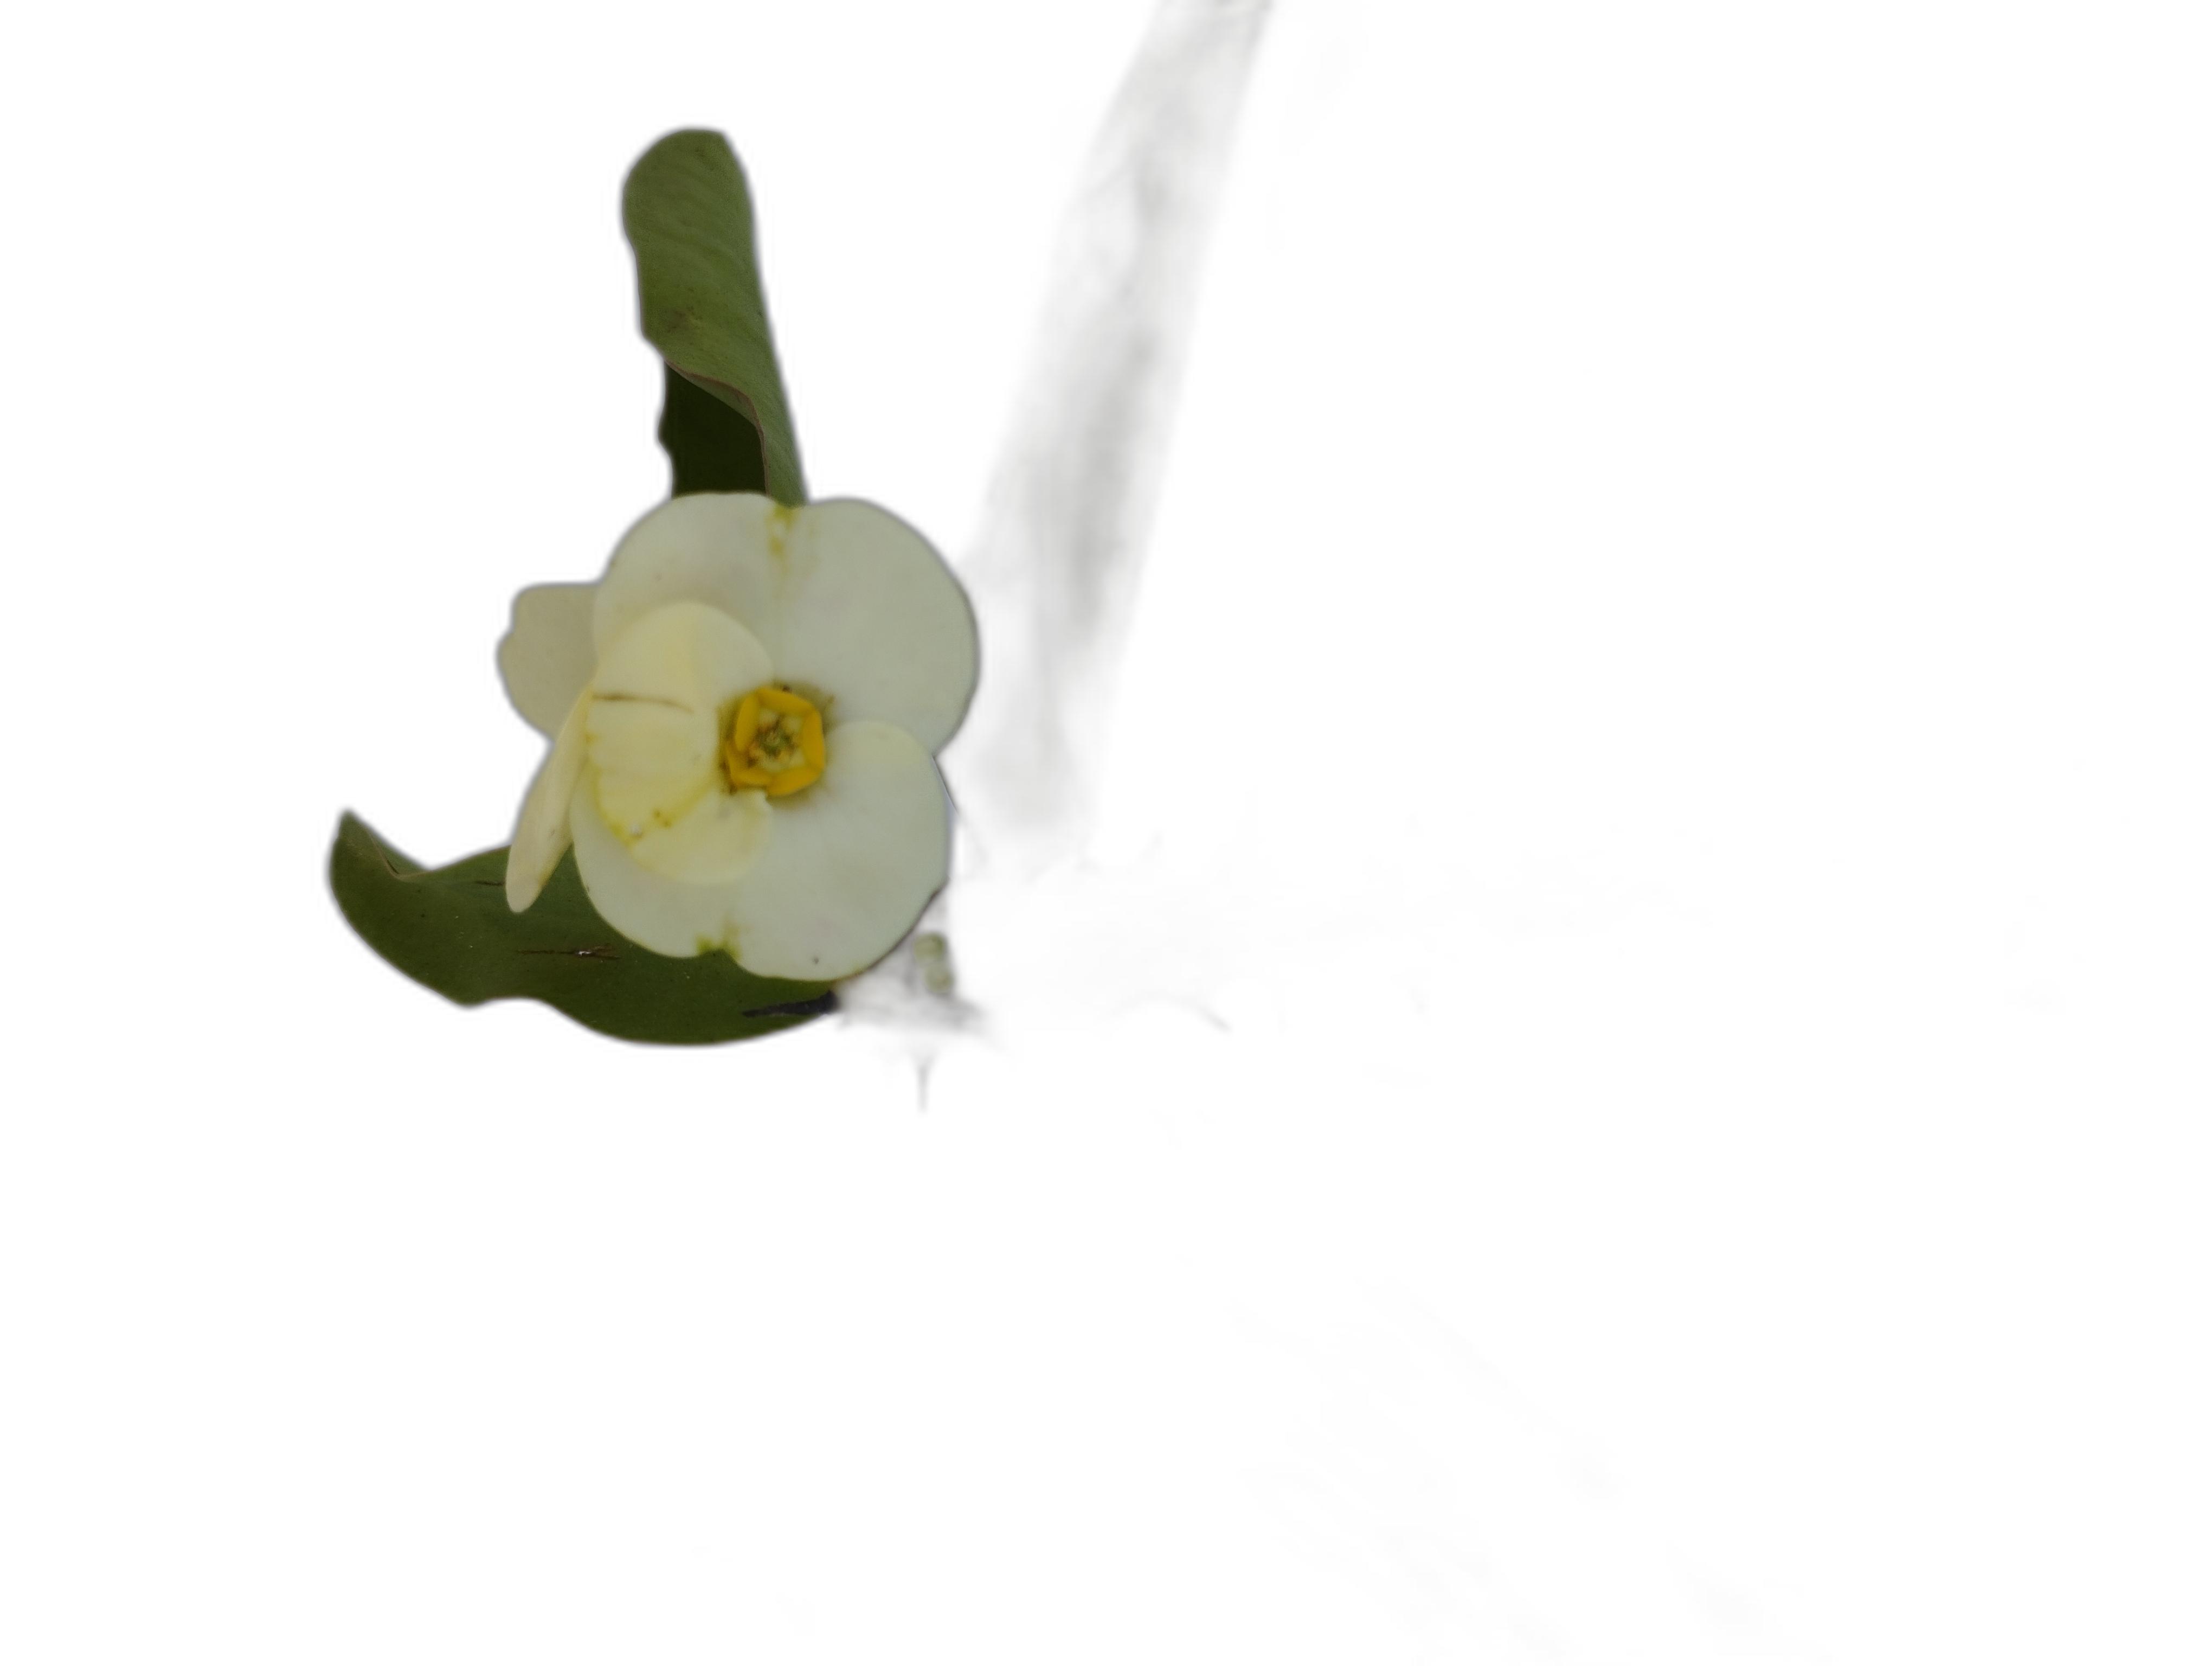
Label: Crown of thorns